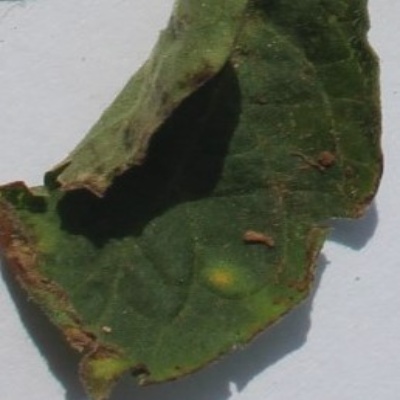
Crop: Tomato
Condition: leaf blight